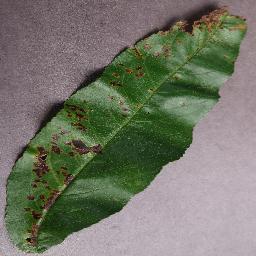
Label: Peach___Bacterial_spot